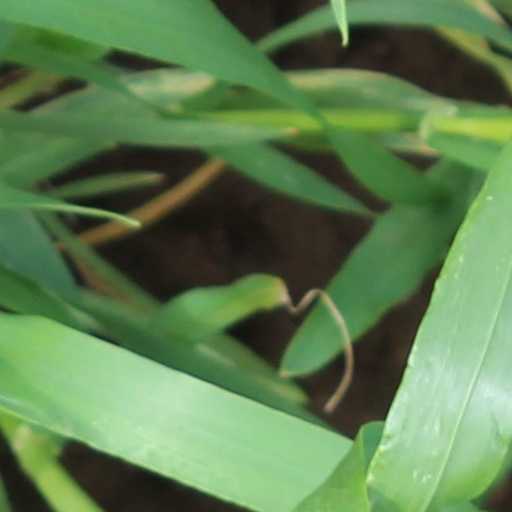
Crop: wheat